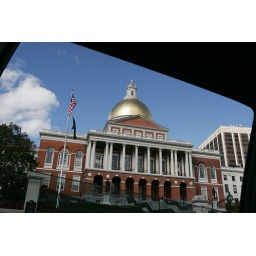
the state house beautifully framed by the car window thanks to Brooke